2016–17 Austrian Cup

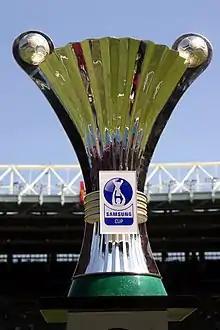
Trophy of the Austrian Cup

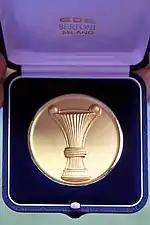
Medal for the players

The 2016–17 Austrian Cup was the 83rd season of Austria's nationwide football cup competition. It began with a First Round match between FC Karabakh Wien and Rapid Wien on 8 July 2016 and ended on 1 June 2017 with the final at Wörthersee Stadion in Klagenfurt. Red Bull Salzburg were the defending champions.